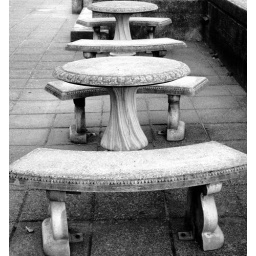
Playing around with black and white